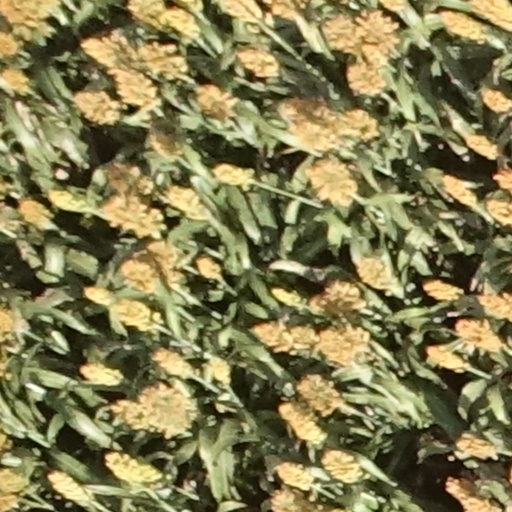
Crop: sorghum